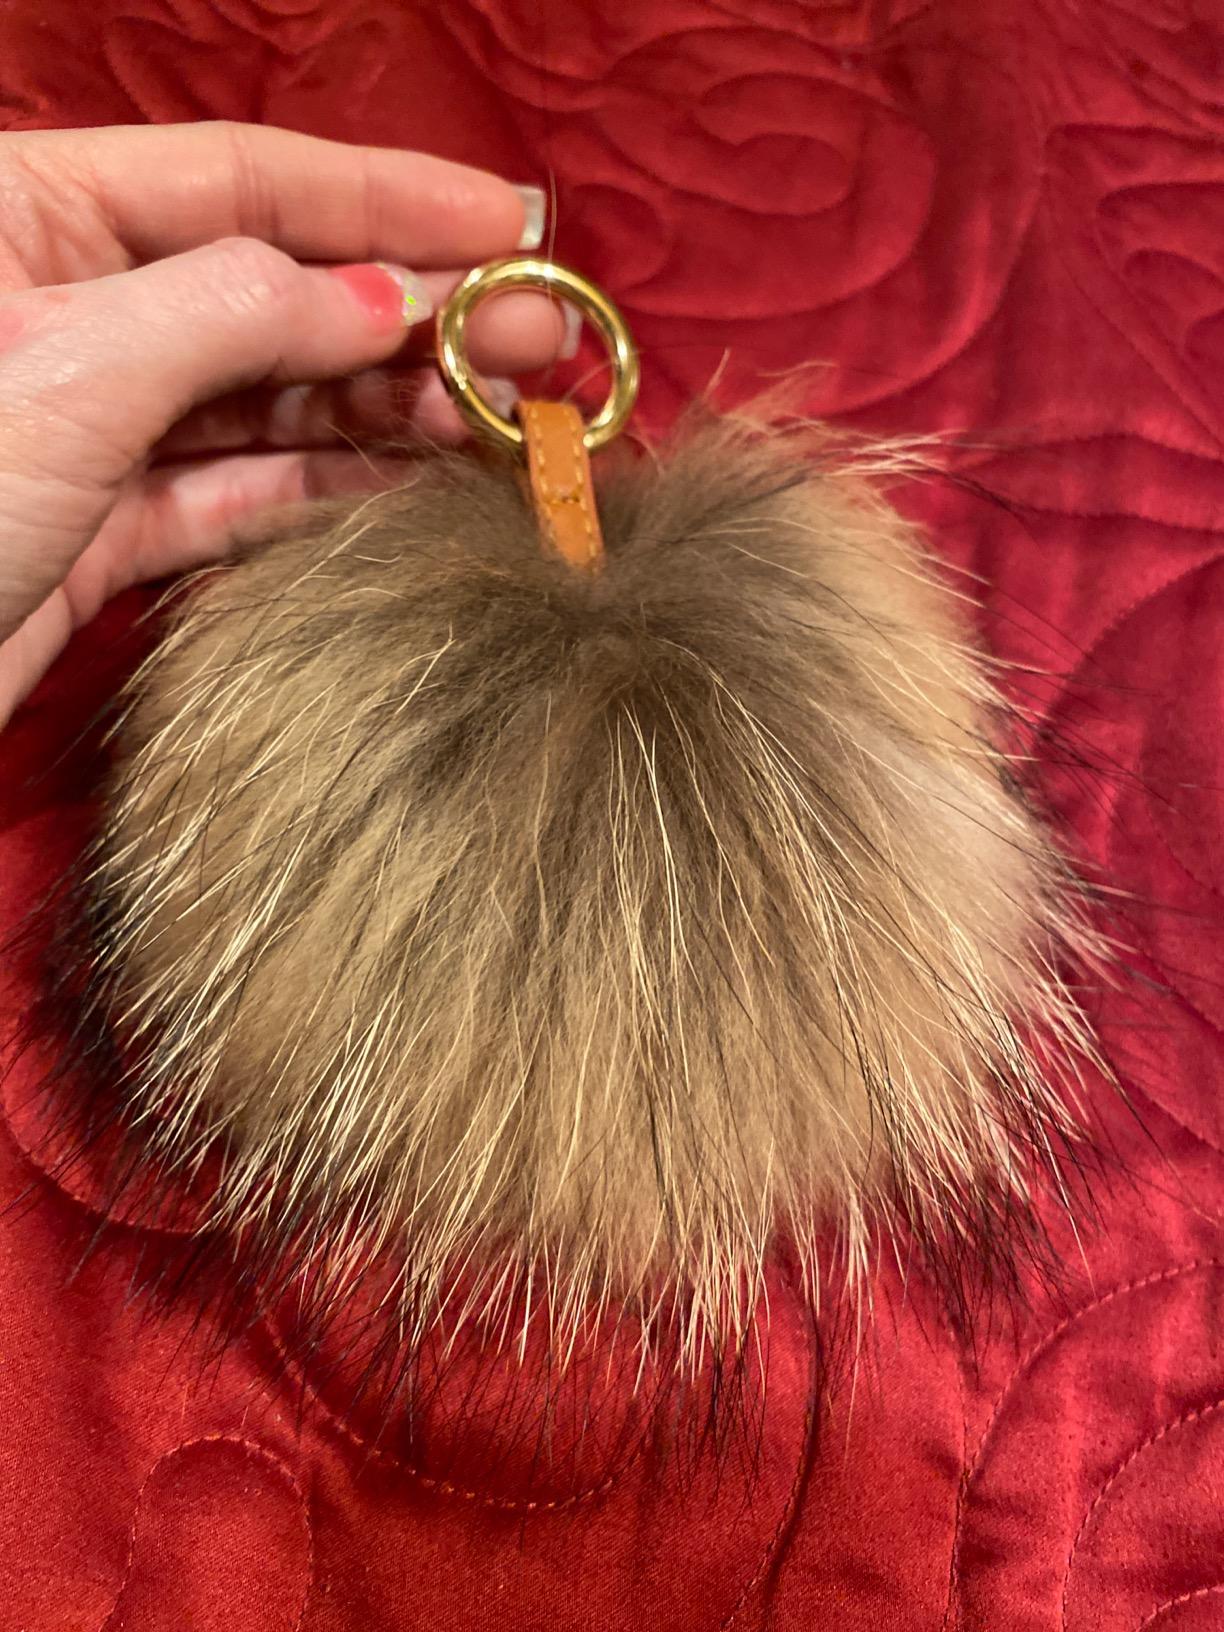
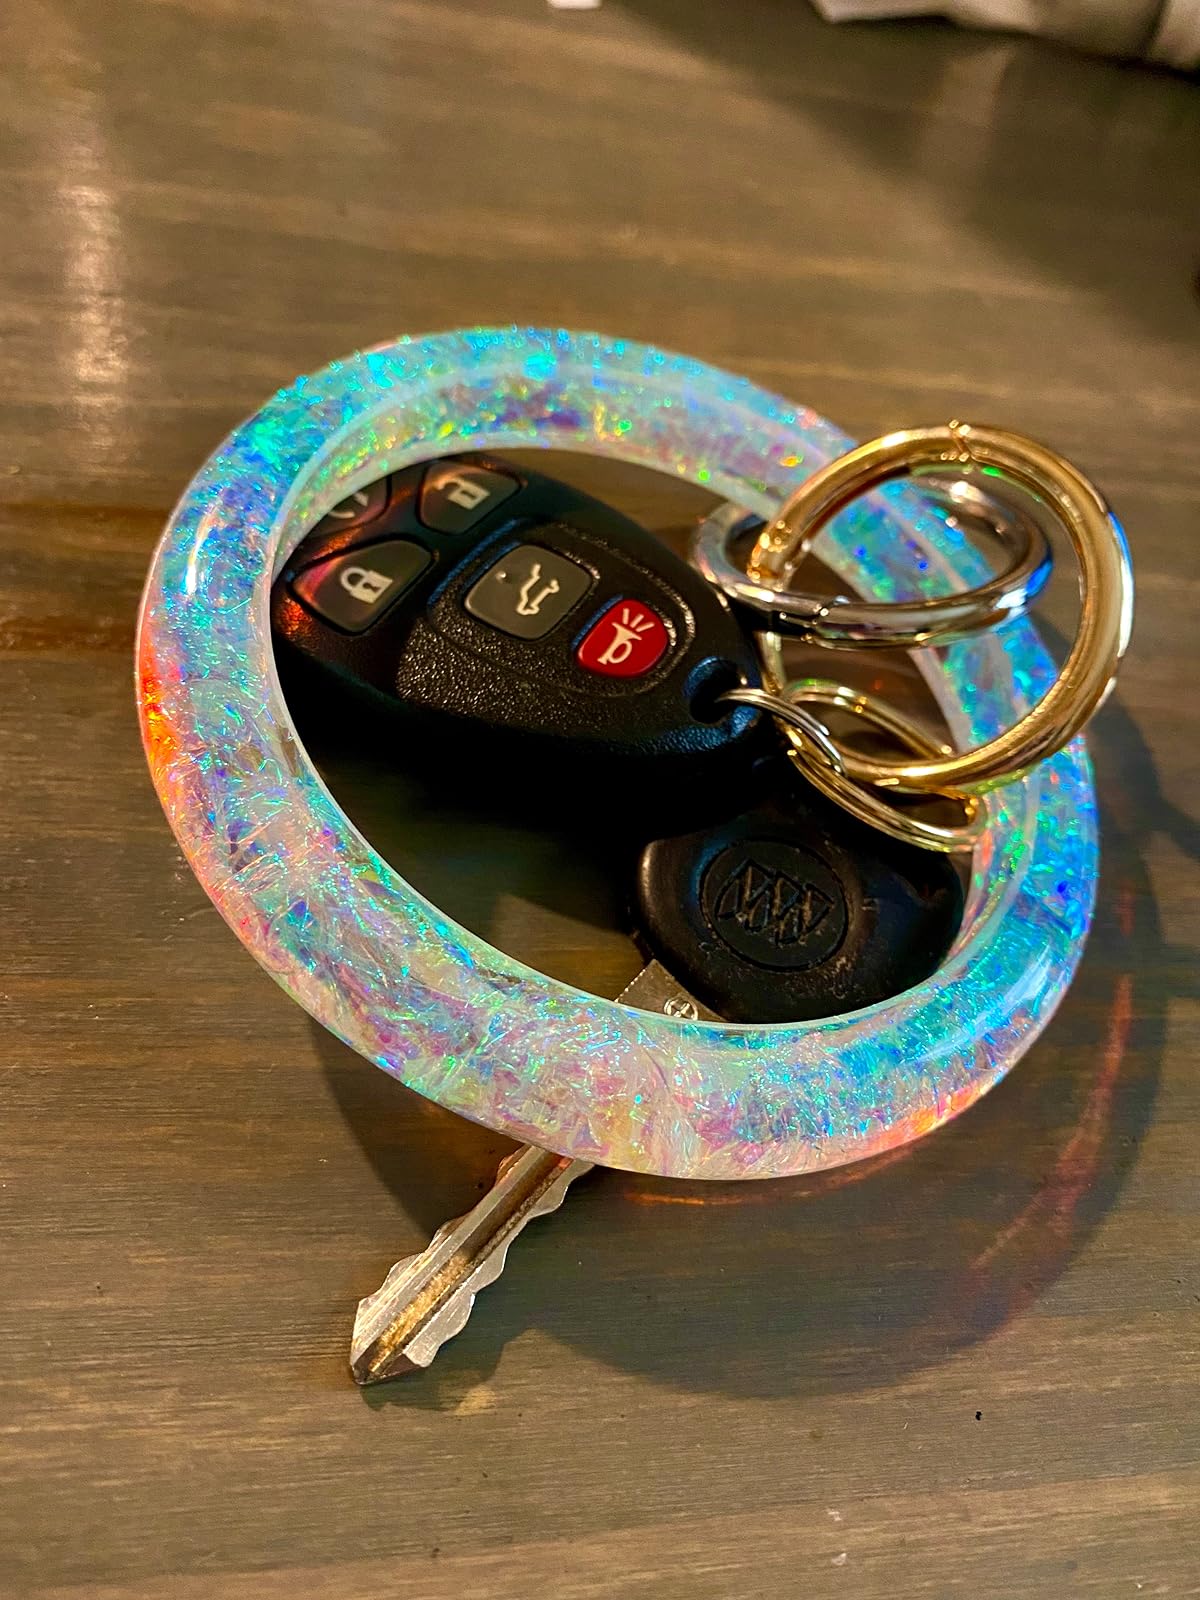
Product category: accessories_keychain
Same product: no